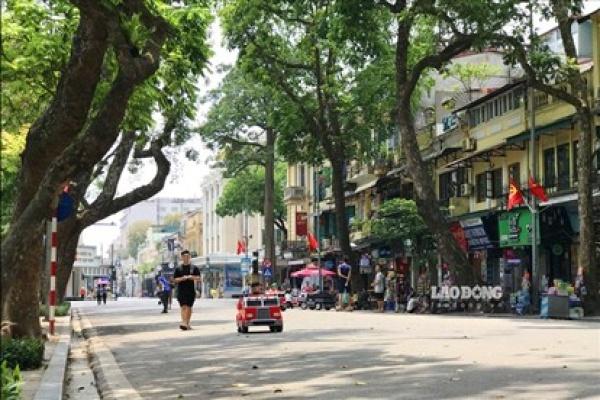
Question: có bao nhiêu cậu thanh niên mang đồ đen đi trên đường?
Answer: có một cậu thanh niên mang đồ đen đi trên đường